Tell Me What You Saw

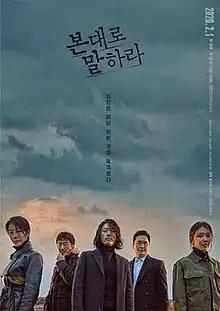
Promotional poster

Tell Me What You Saw is a 2020 South Korean television series starring Jang Hyuk, Choi Soo-young, and Jin Seo-yeon. It aired on OCN from February 1 to March 22, 2020.